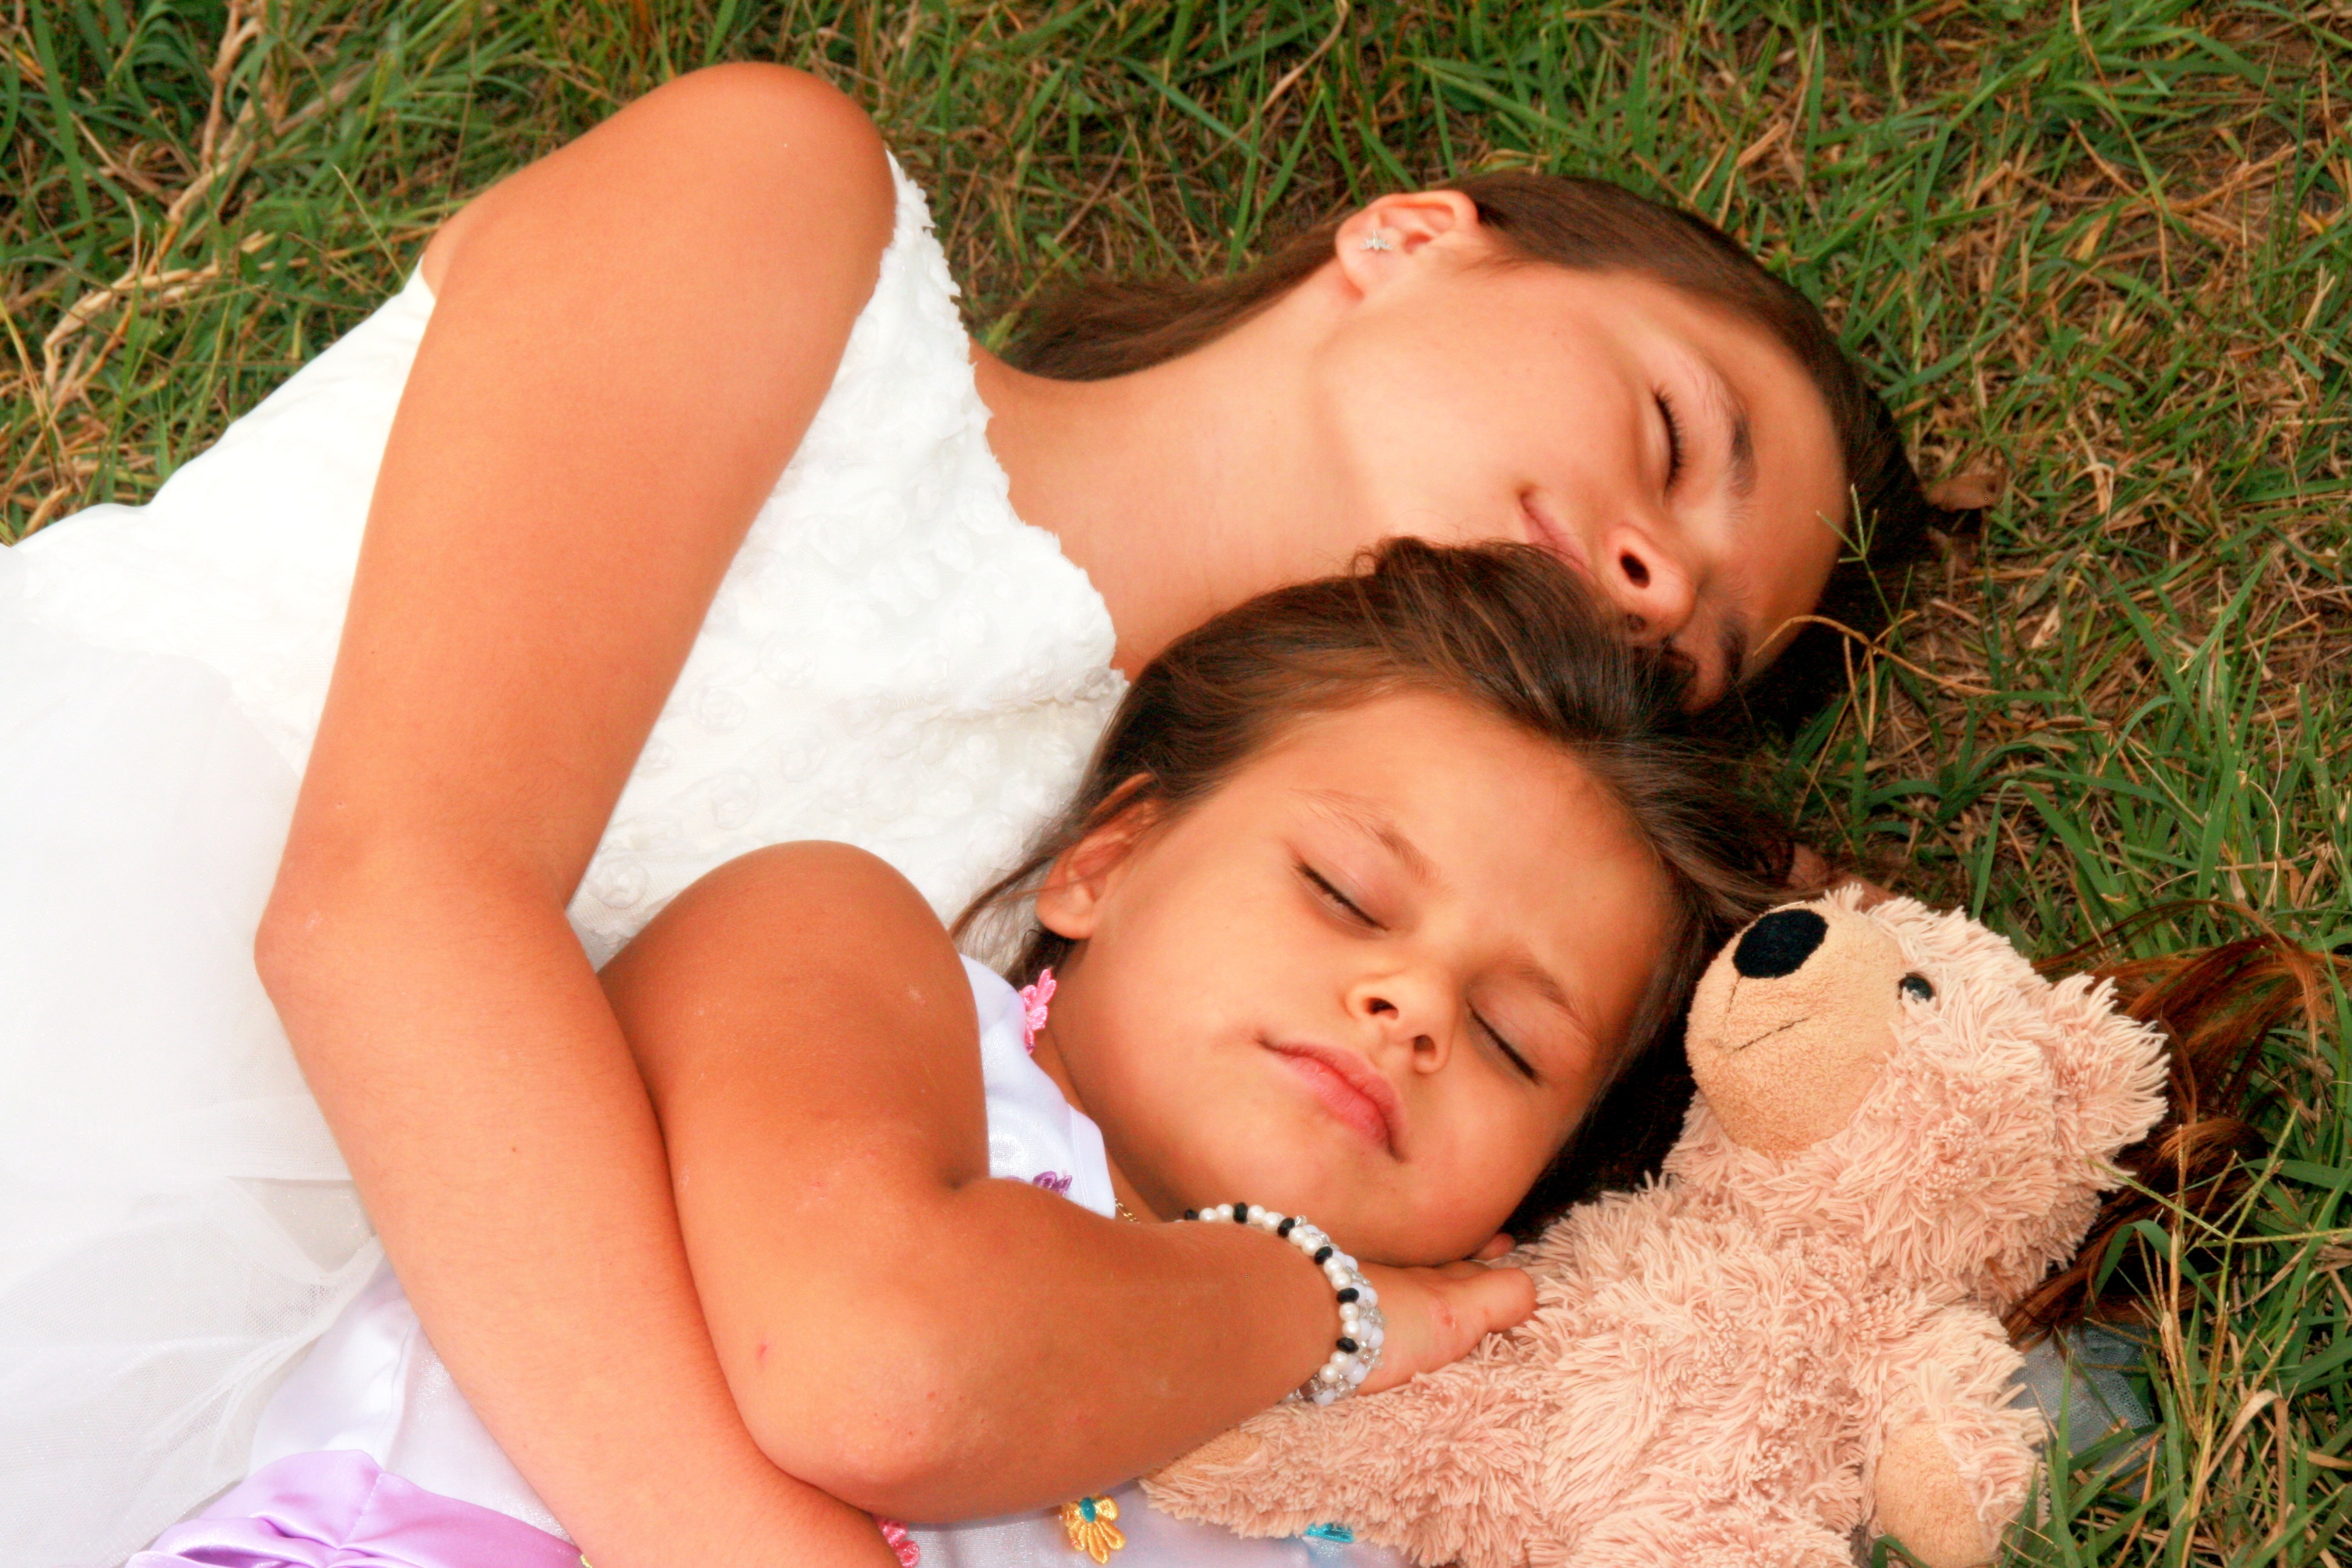
person, white, love, child, hug, sleep, dress, happiness, infant, toddler, sisters